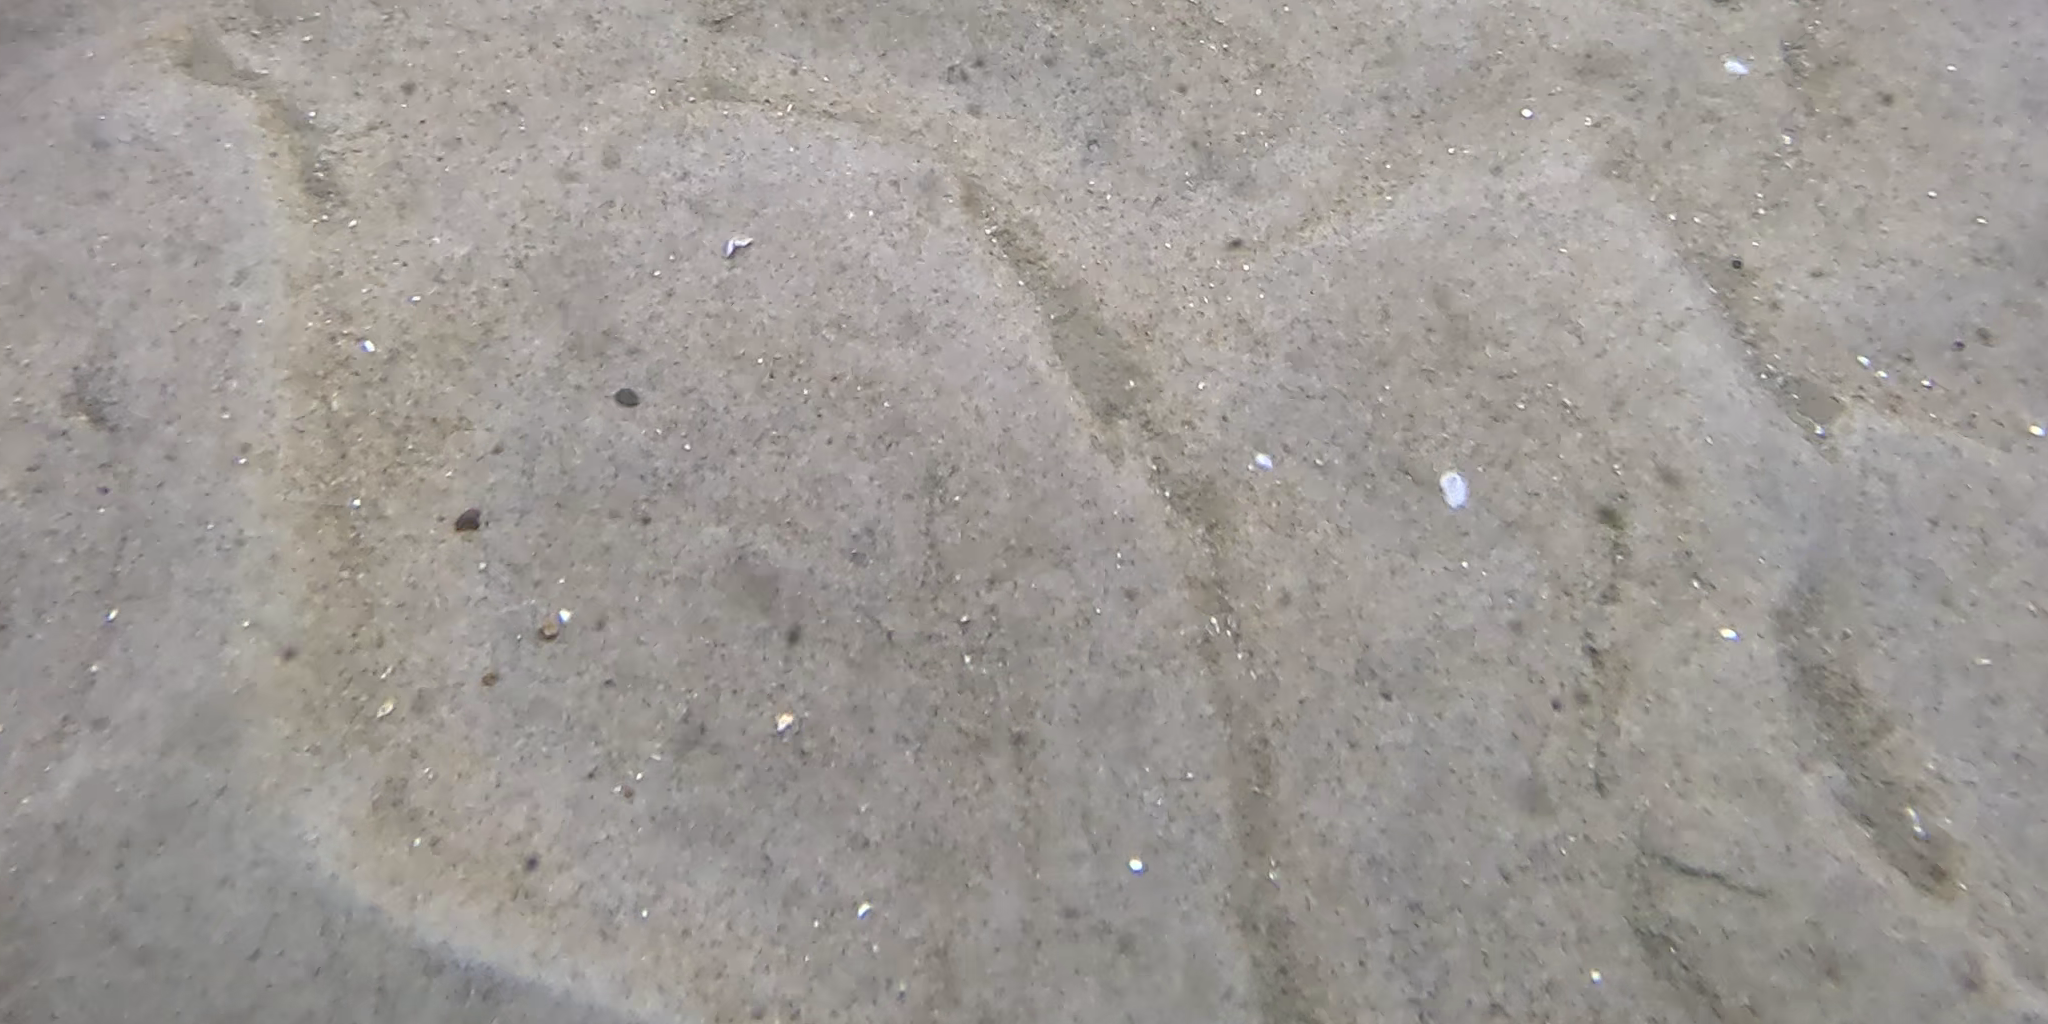
Seabed habitat: sand